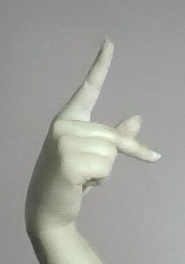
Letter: dha